St Mary's Church, Handsworth, Sheffield

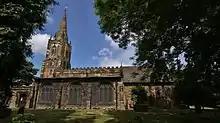
The church from the south

St Mary's Church in Handsworth, South Yorkshire, is a Church of England parish church about east of the centre of Sheffield, England.